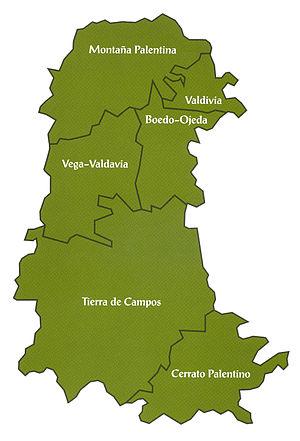
Sud: